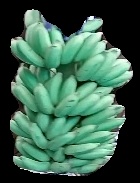
Variety: elakki-bale
Grade: grade1